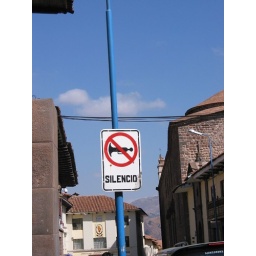
The most unobserved road sign in the world